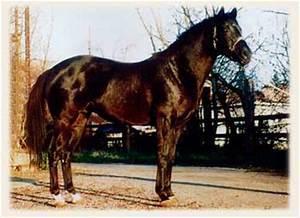
horse